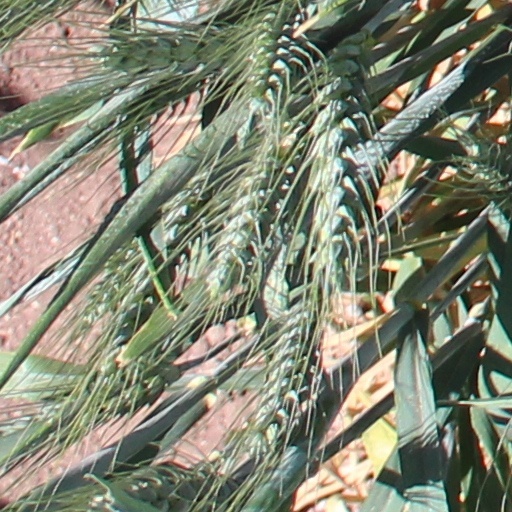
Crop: wheat